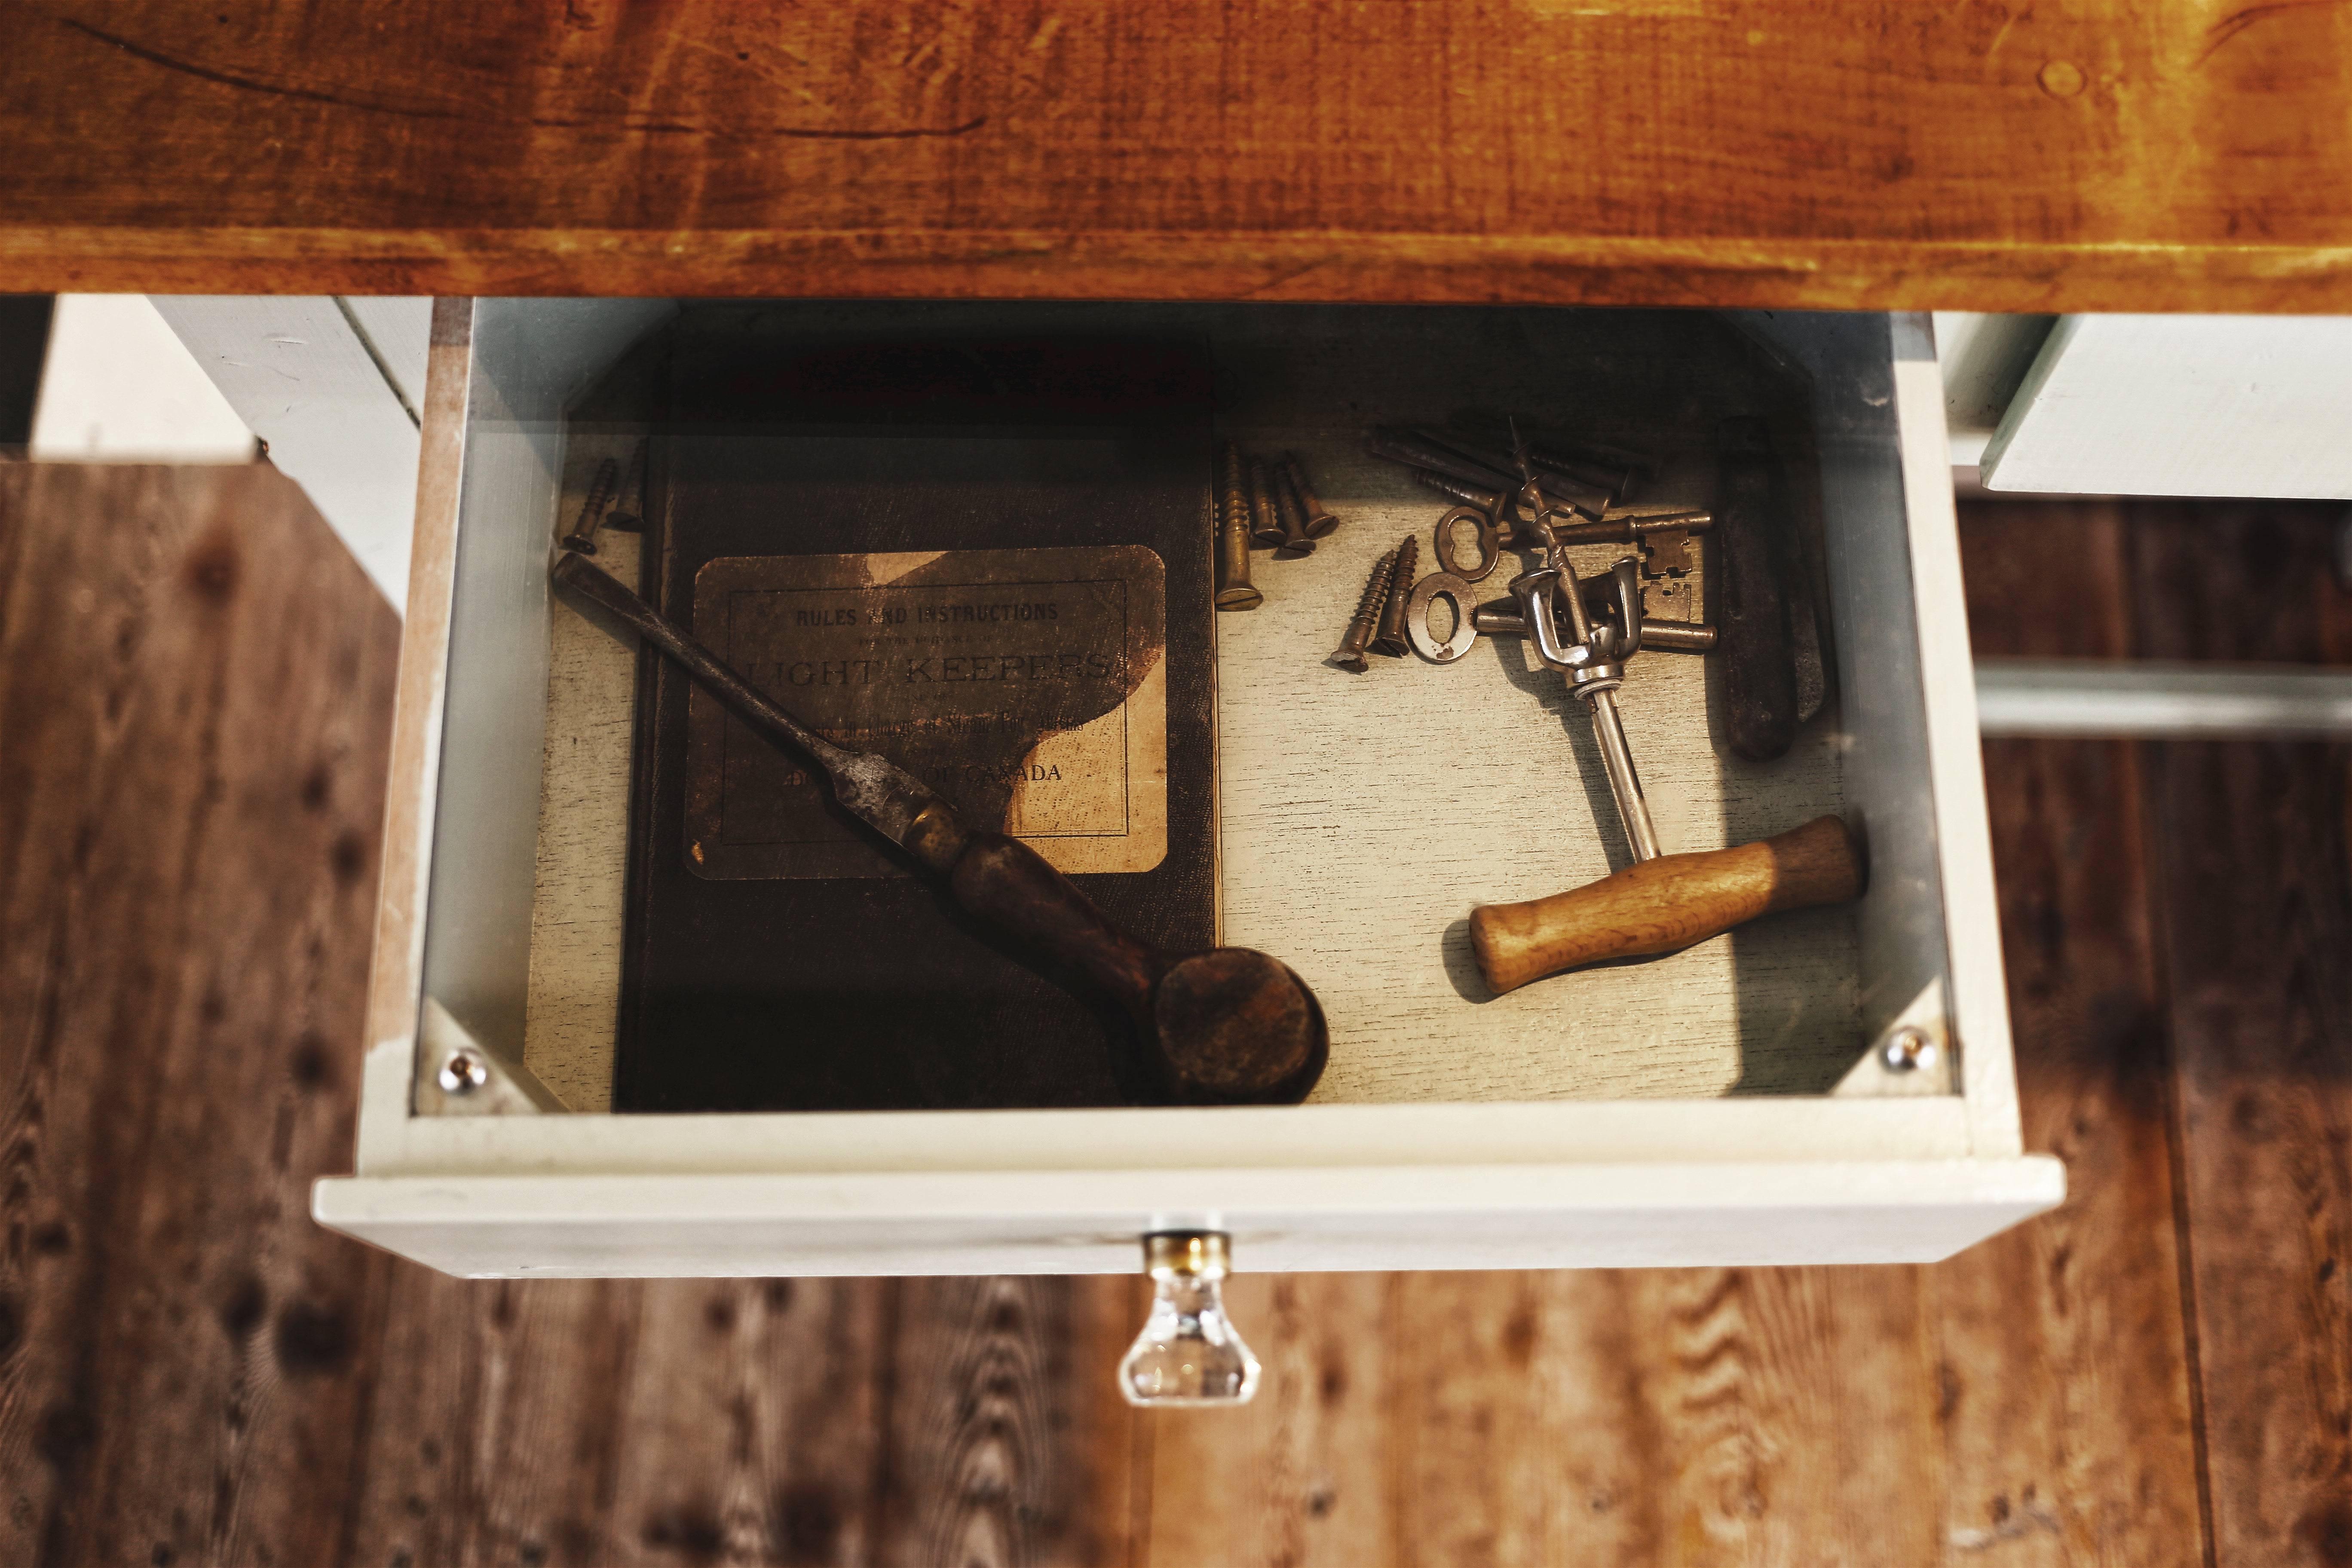
table, wood, tool, shelf, old book, drawer, art, carving, old tool